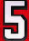
Number: 5